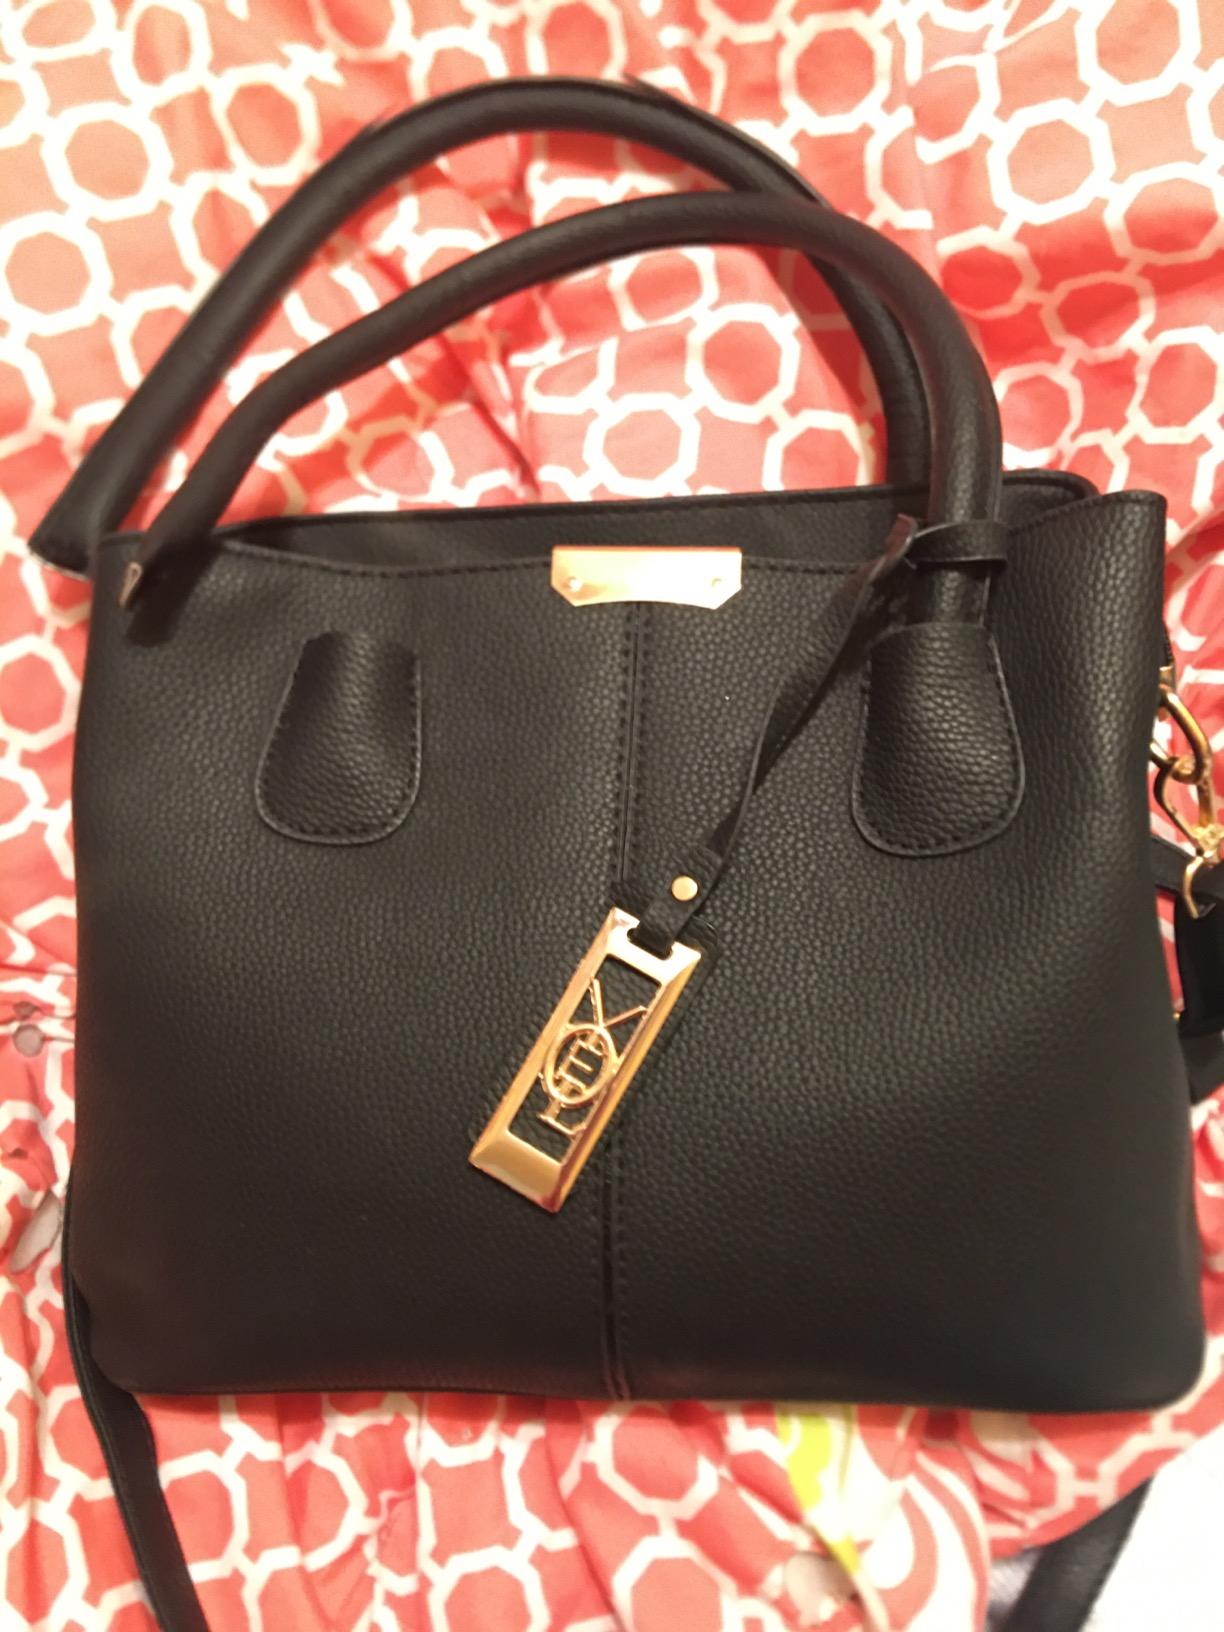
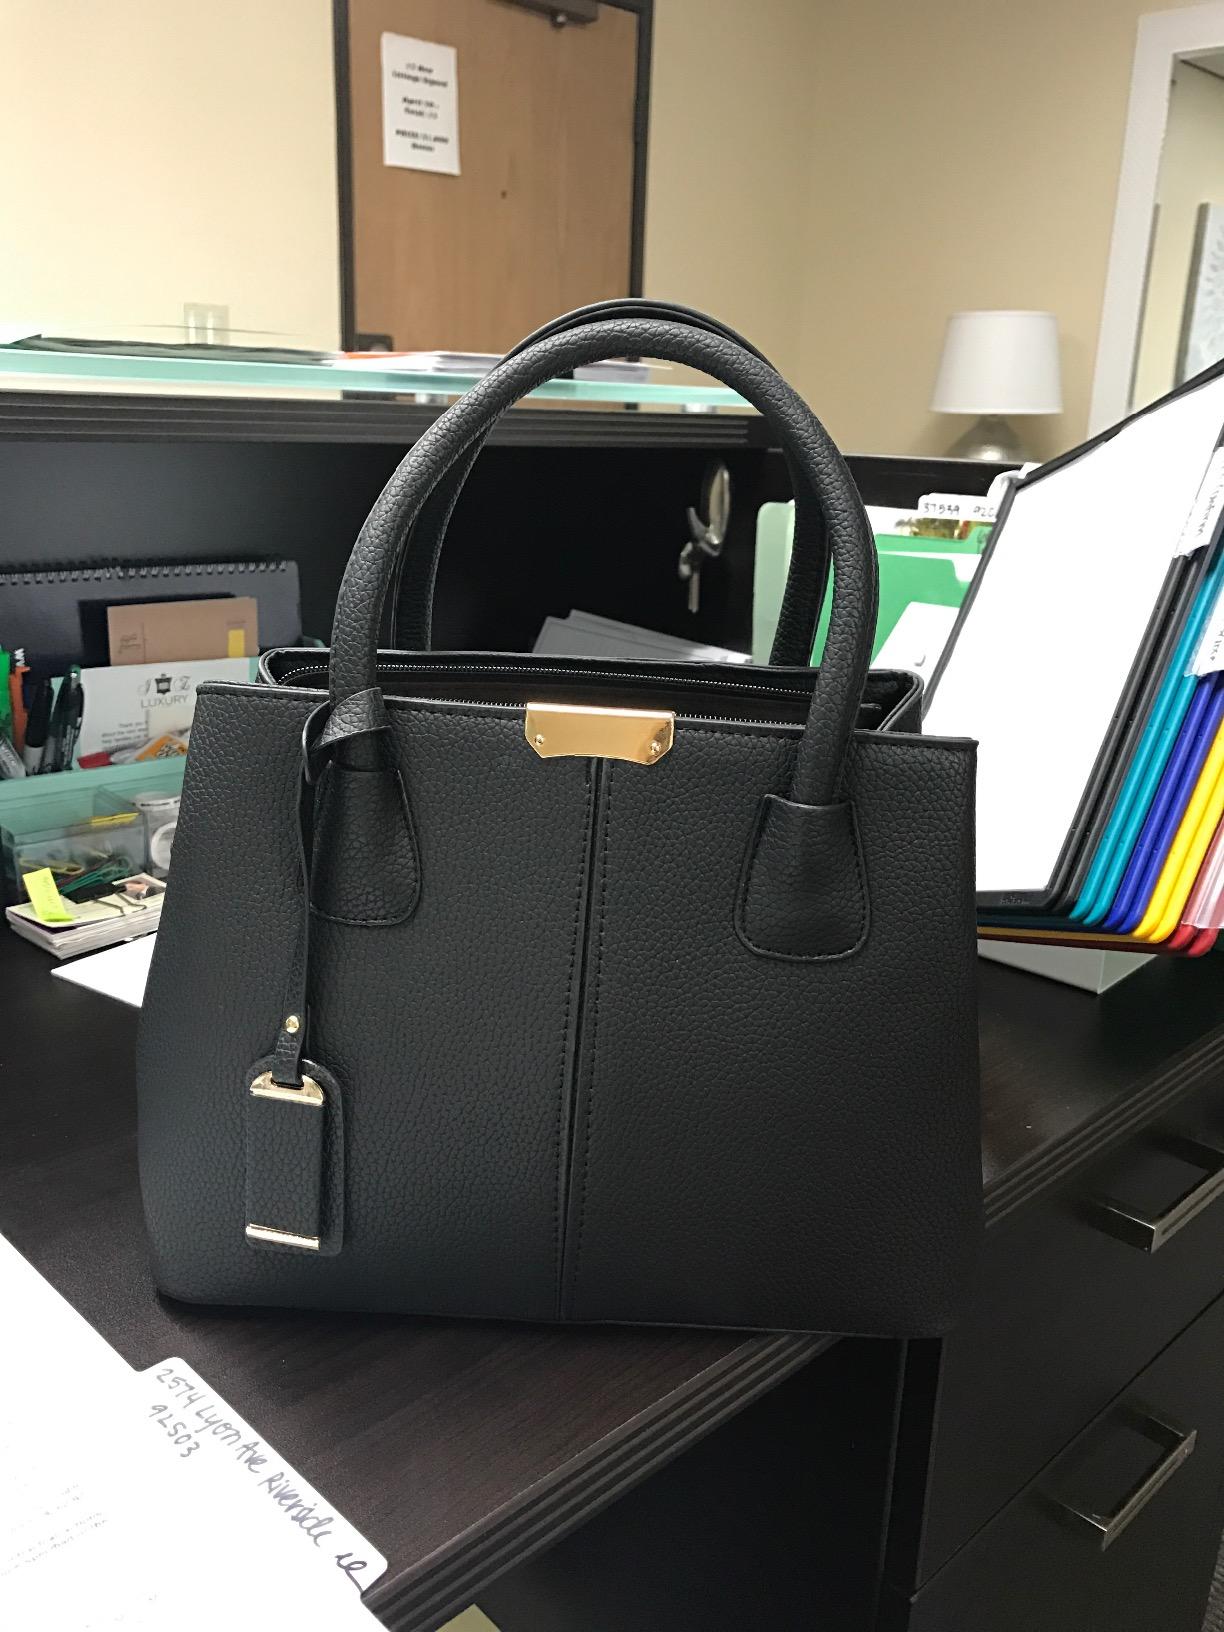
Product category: accessories_handbag
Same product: yes